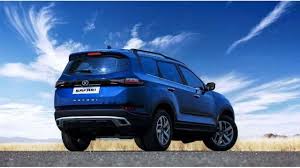
Label: noambulance